Enrico Letta

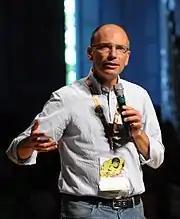
Letta during a convention of his 360 Association in 2012

During the leadership election of 2009, Letta supported the eventual winner, the social-democrat Pier Luigi Bersani, being appointed Deputy Secretary by the party's national convention.